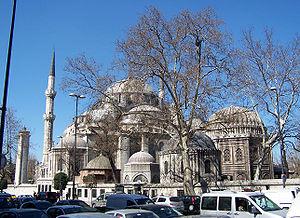
Fatih est l'un des 39 districts de la ville d'Istanbul, en Turquie.